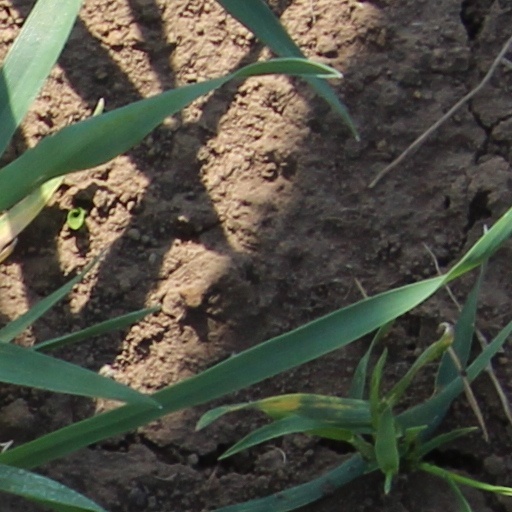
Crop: wheat